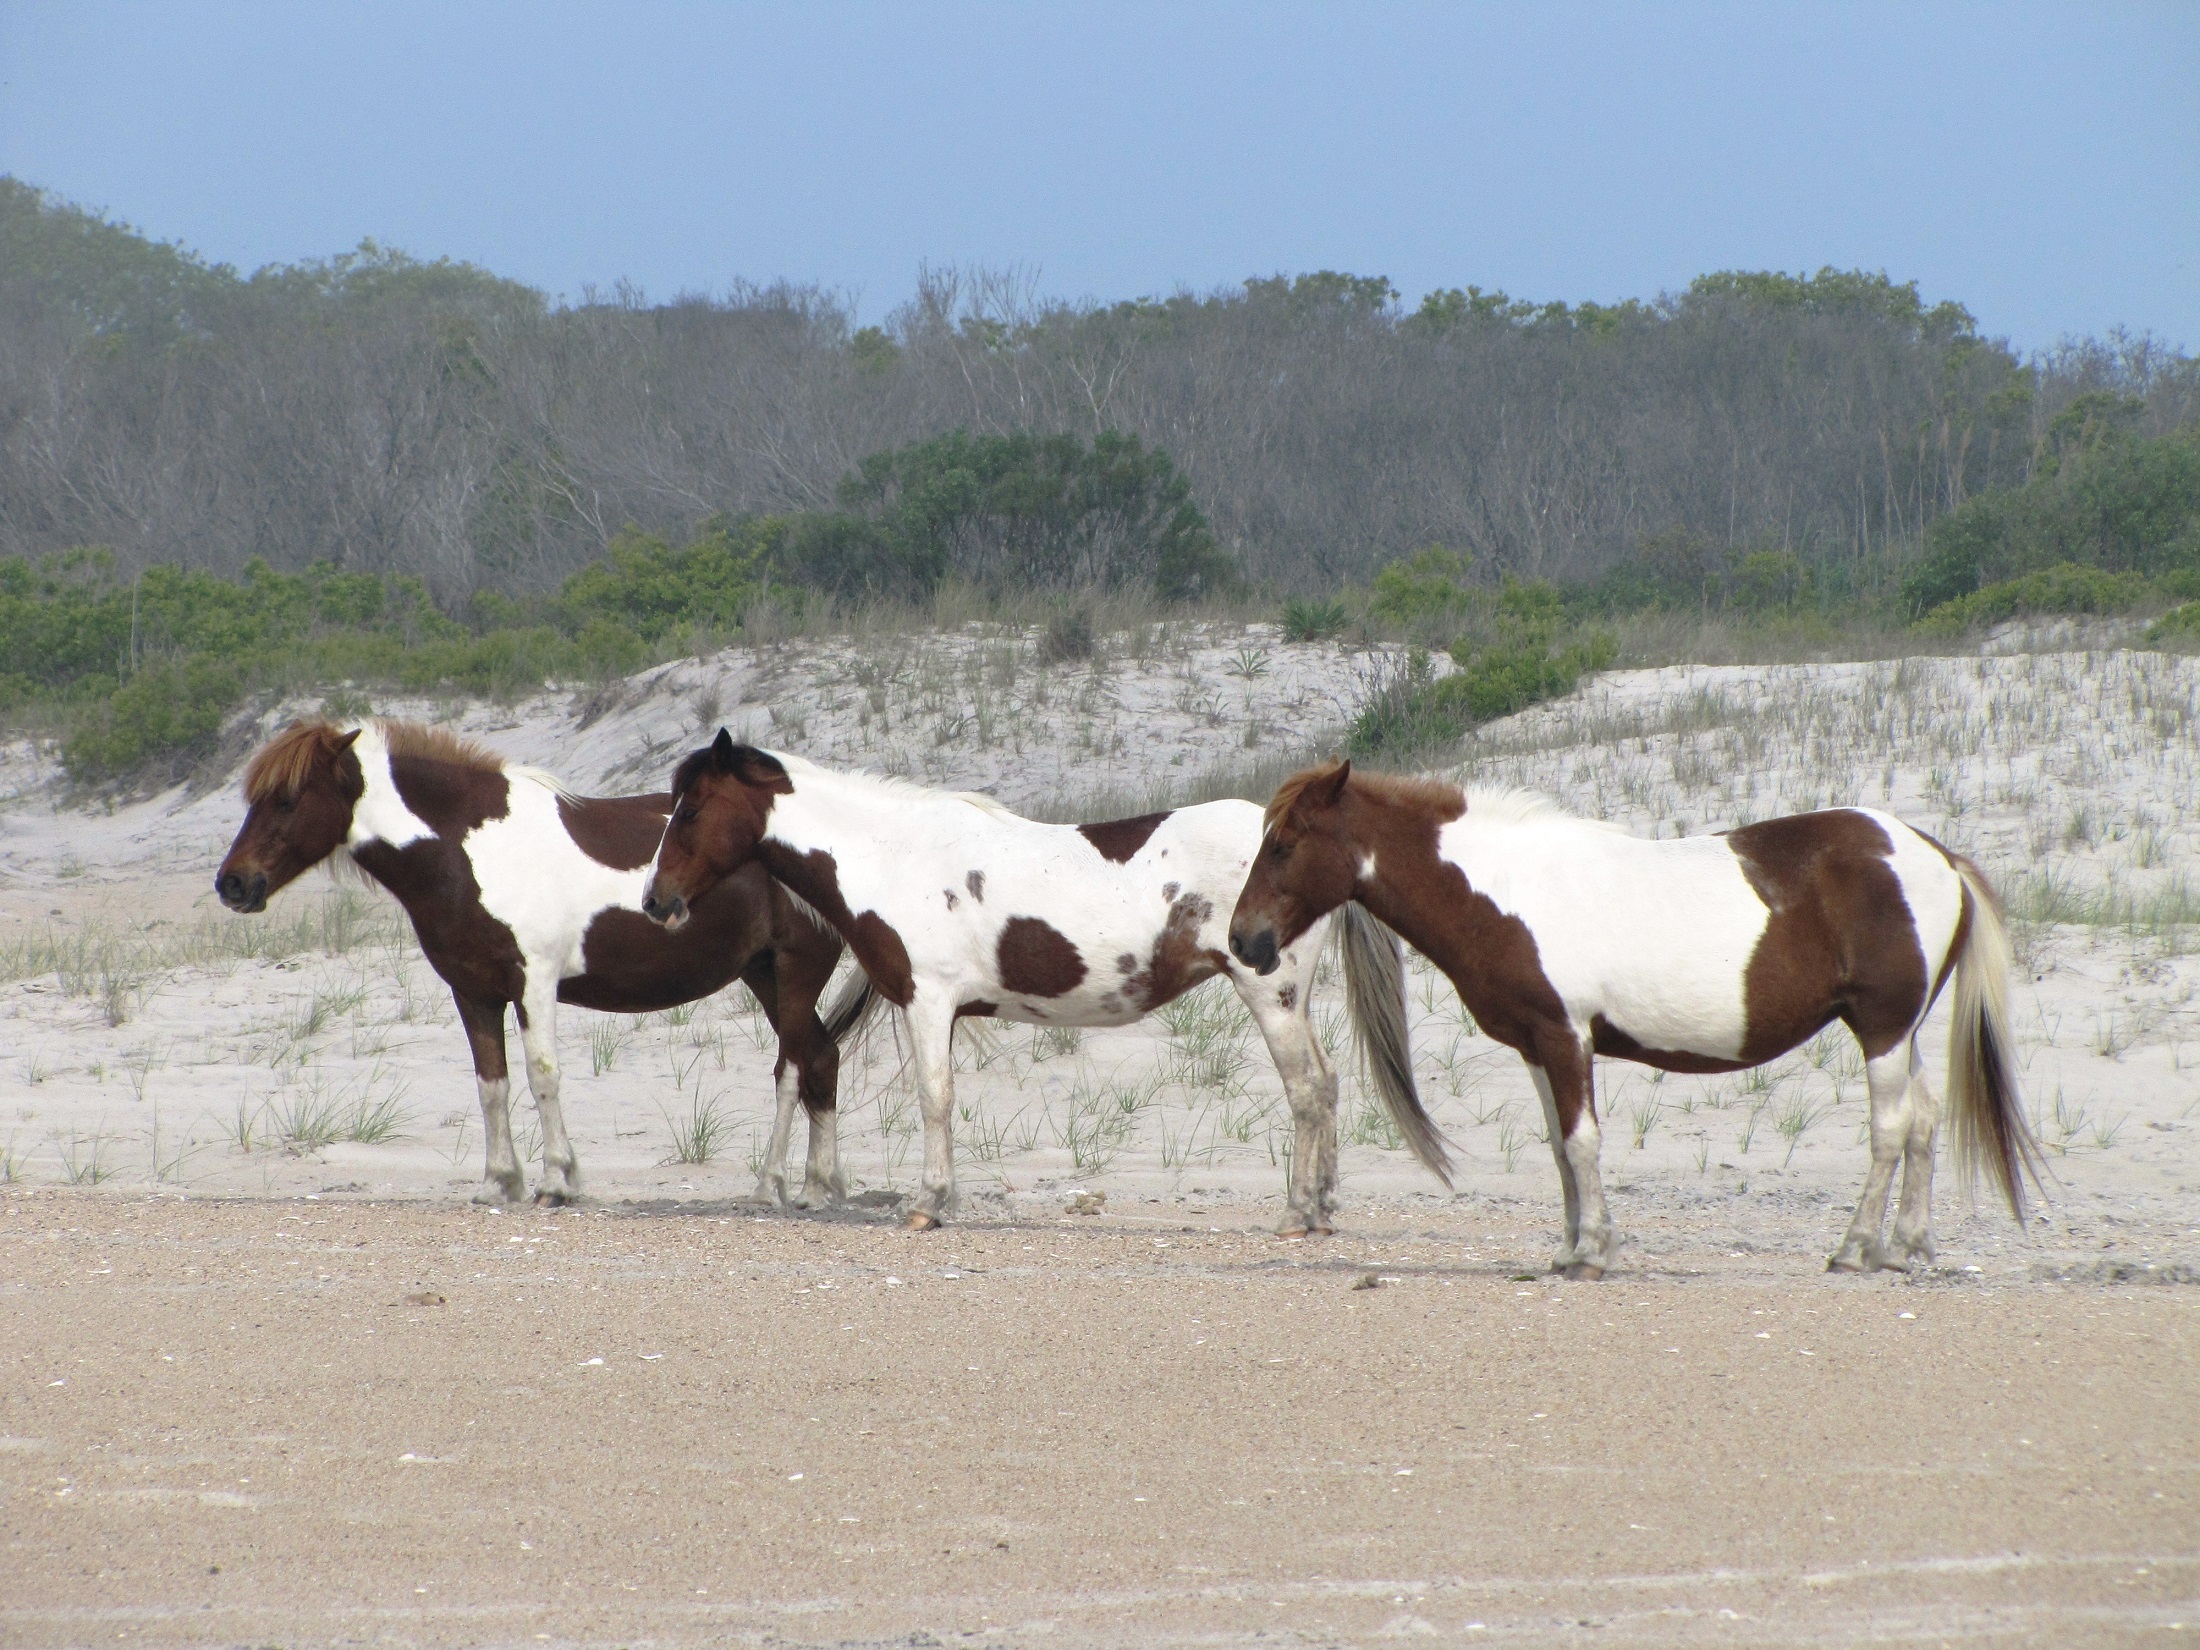
beach, nature, sand, wilderness, looking, wildlife, herd, pasture, grazing, ranch, horse, natural, small, usa, mammal, stallion, outdoors, horses, sanctuary, mare, foal, virginia, pinto, feral, colt, steppe, equestrianism, pack animal, assateague island, wild ponies, horse like mammal, mustang horse